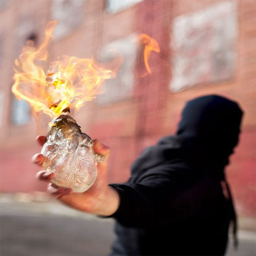
within every man beats the heart of a monster .